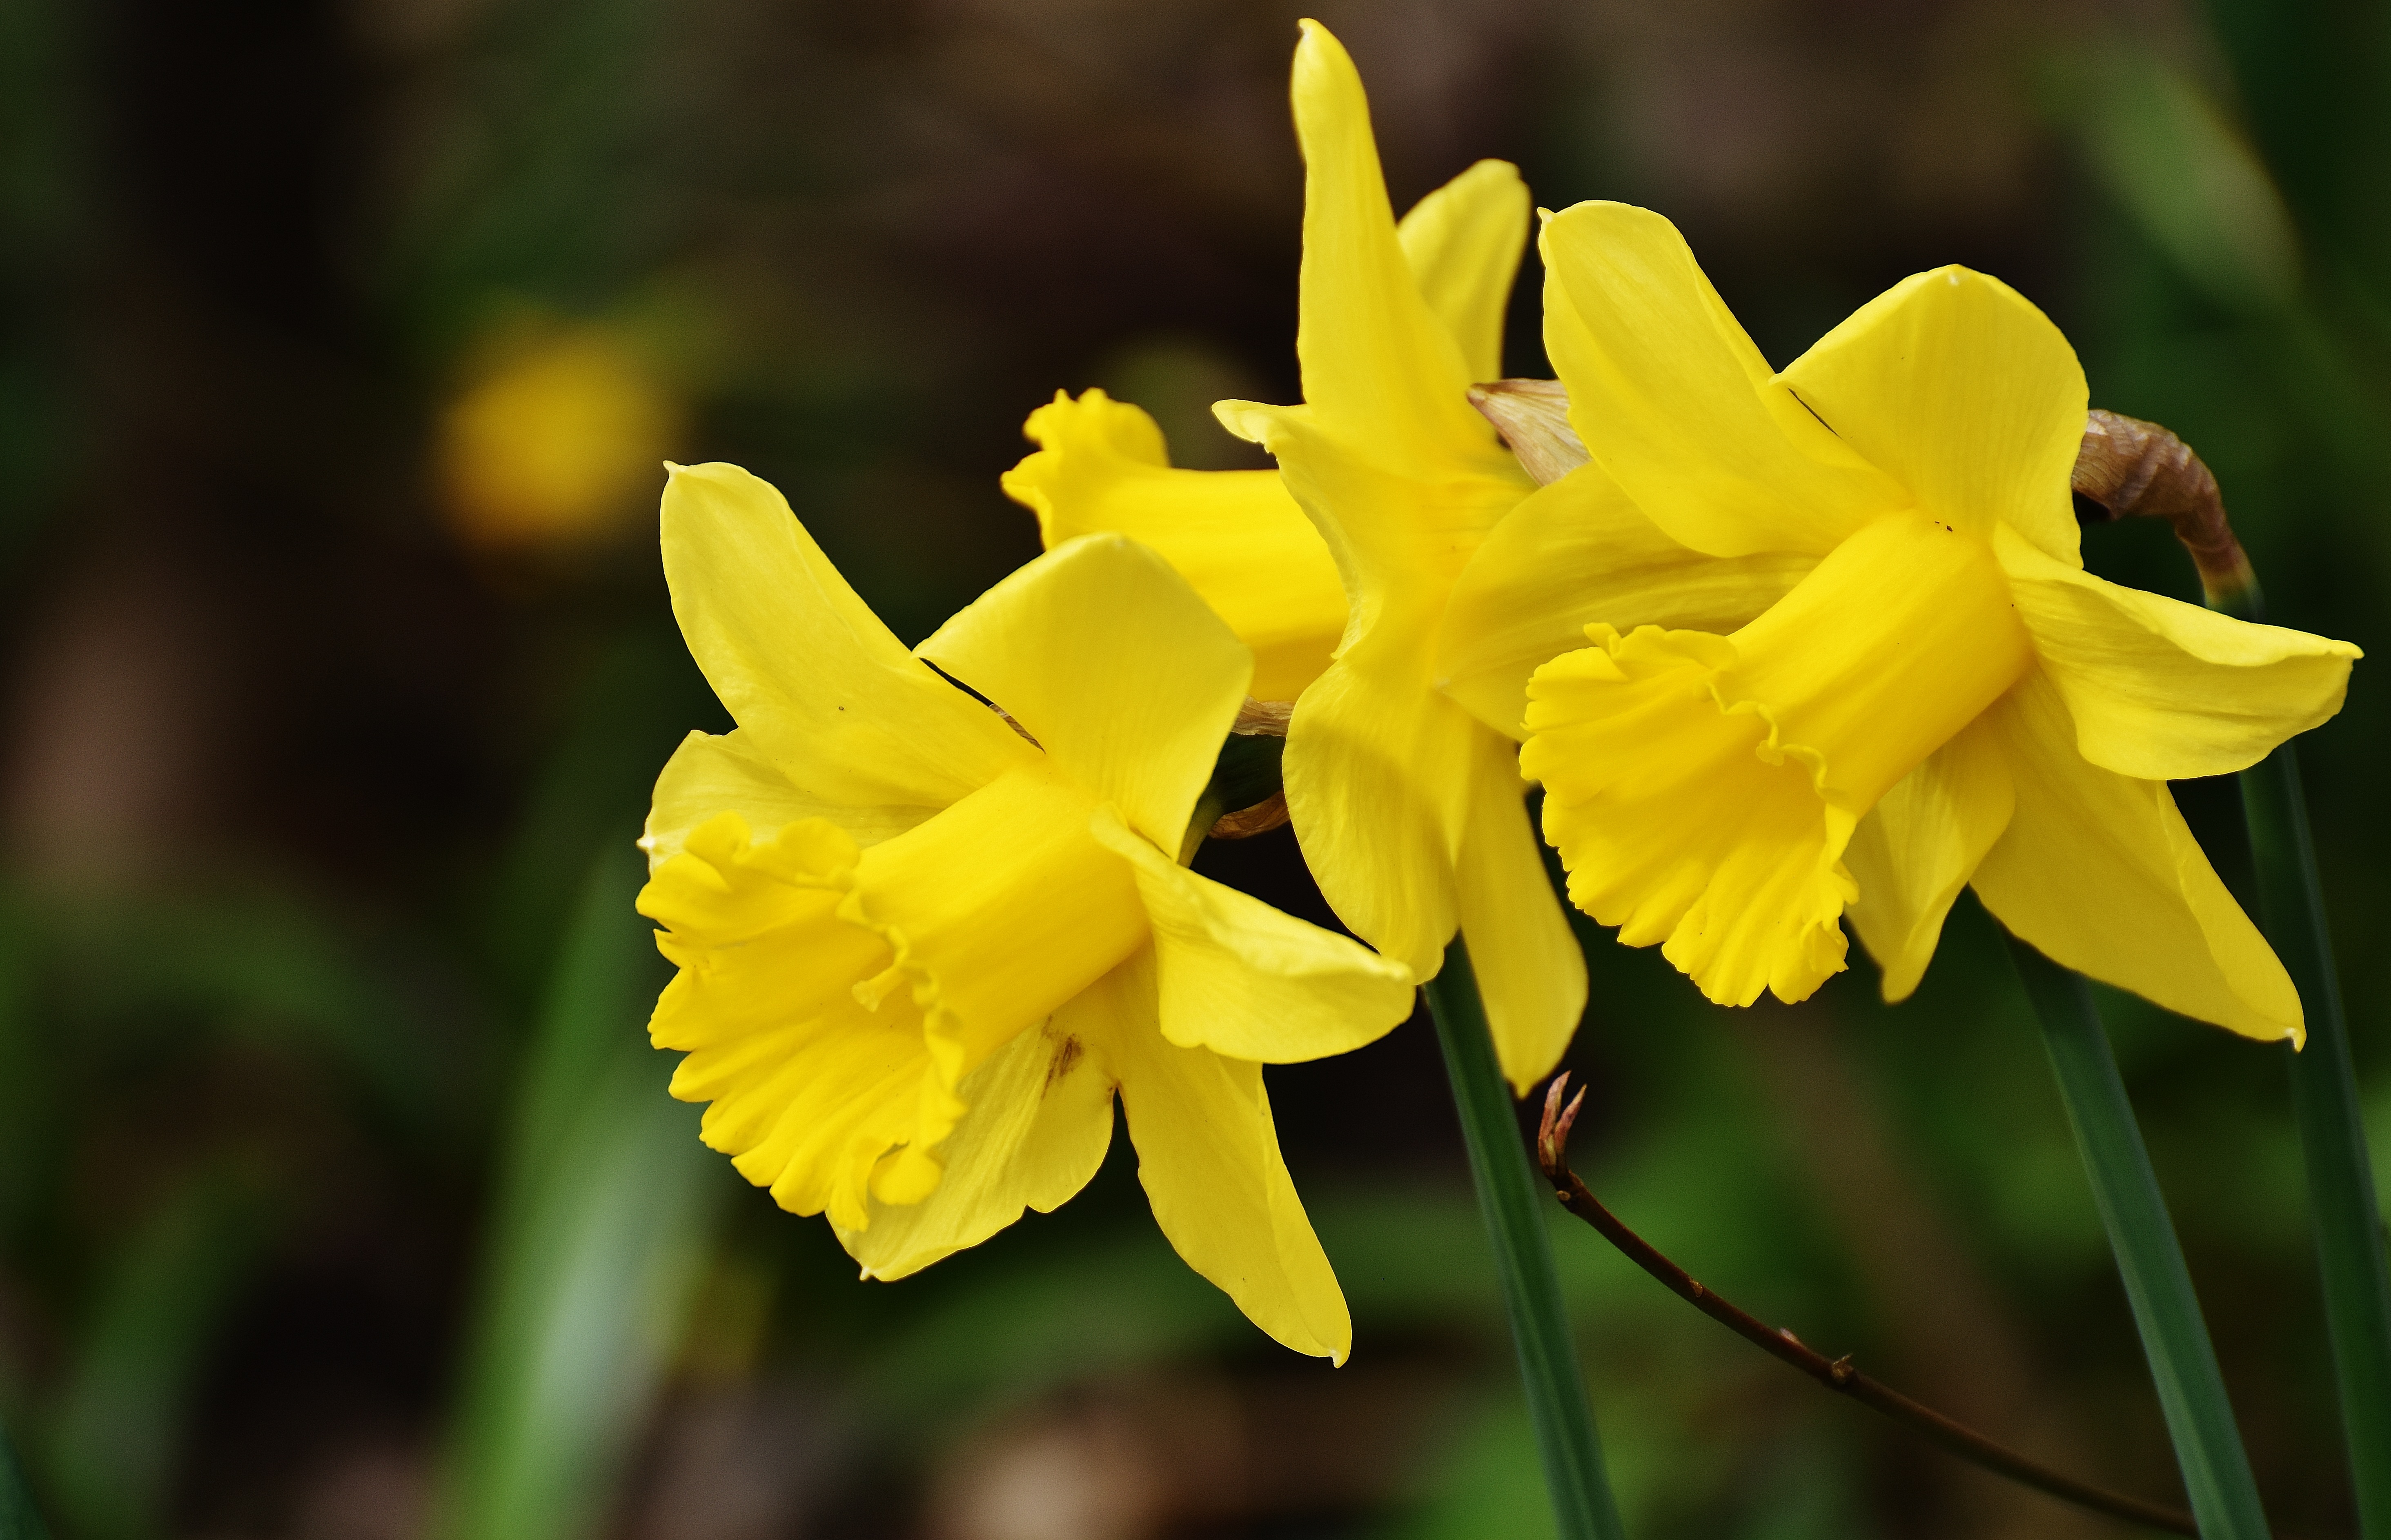
nature, blossom, plant, flower, petal, bloom, spring, botany, yellow, garden, flora, wildflower, flowers, close up, daffodils, narcissus, springtime, spring flowers, macro photography, harbinger of spring, flowering plant, narcissus pseudonarcissus, osterglocken, plant stem, land plant